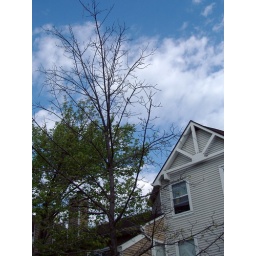
bird in a tree